Mendocino, California

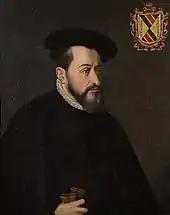
Antonio de Mendoza, the namesake of Mendocino

Prior to 1850, a Pomo settlement named Buldam was located near Mendocino on the north bank of the Big River. In 1850, the ship "Frolic" was wrecked a few miles north of Mendocino, at Point Cabrillo, and the investigation of the wreck by agents of Henry Meiggs sparked the development of the timber industry in the area. Mendocino itself was founded in 1852 as a logging community for what became the Mendocino Lumber Company, and was originally named "Meiggsville" after Meiggs. The town was also known as "Big River" Meiggstown, and "Mendocino City", before the current name was settled on. The first post office opened in 1858. Many of the town's early settlers were New Englanders, as was true of many older Northern California logging towns. Portuguese fishermen from the Azores also settled in the area, as did immigrants from Canton Province in China, who built the Taoist Temple of Kwan Tai in town.